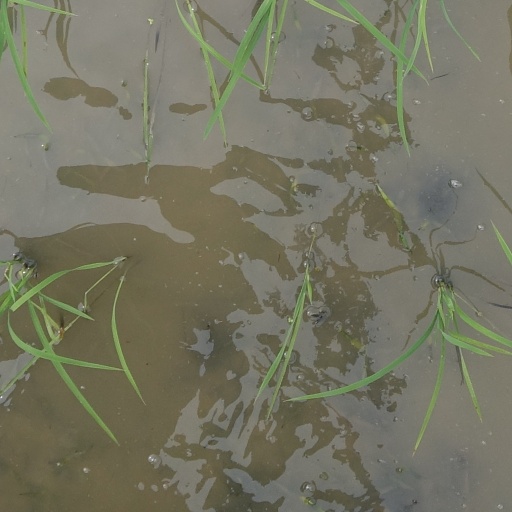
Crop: rice